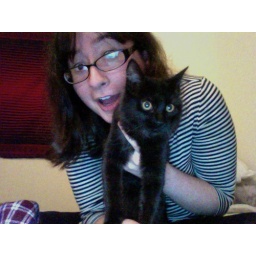
My roommate's friend brought a cat she was cat sitting over for us to watch while she is at dinner. CUTE!